Mystic Marriage of St. Catherine (Memling)

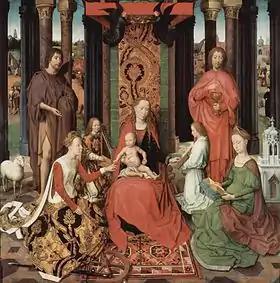
Center panel, "St John Altarpiece"

A common Marian presentation in Late Gothic art was the "hortus conclusus", depicting the Virgin and Child in an enclosed garden. Memling extends the theme by positioning the group against an open sweeping background landscape. Mary's emblem the iris is visible in the garden behind her throne. The enclosed garden motif symbolizes the Virgin's purity, as evoked in the "Song of Songs".